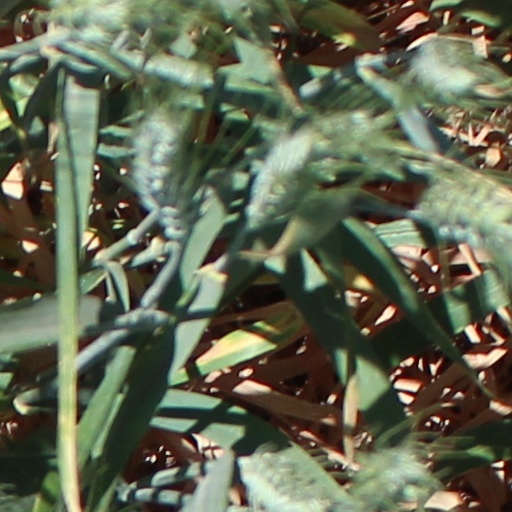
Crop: wheat